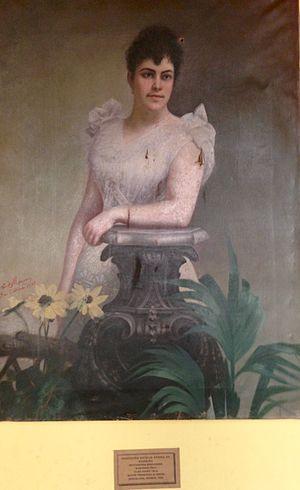
Natalia Górriz de Morales, née le 21 juillet 1868 à Chimaltenango et morte à une date inconnue, est une enseignante et pédagogue guatémaltèque. En 1888, elle participe à la création de l'École normale centrale de jeunes filles et en 1892, le gouvernement du général José María Reina Barrios la promeut inspectrice générale des écoles primaires pour filles à Guatemala City. Elle met sa carrière entre parenthèses à partir de 1894, date de son mariage avec l'homme politique Próspero Morales, puis la reprend après sa mort, en 1898.